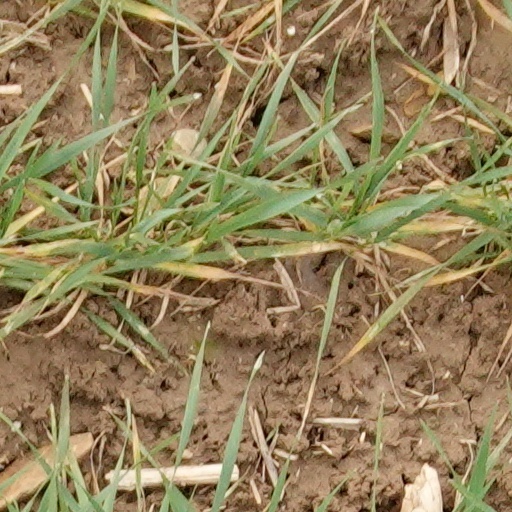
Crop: wheat